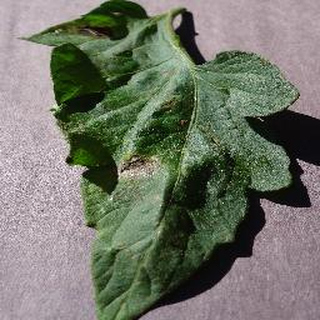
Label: tomato_early_blight